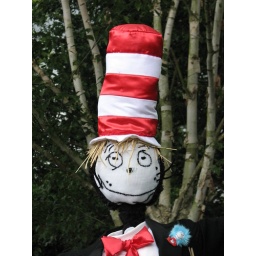
it's the cat in the hat